2018–19 Basketball Champions League

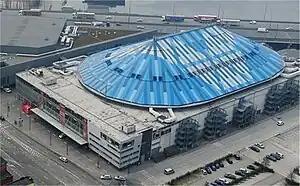
The Sportpaleis in Antwerp hosted the Final Four

The 2018–19 Basketball Champions League was the third season of the Basketball Champions League (BCL), a European-wide professional basketball competition for clubs, that was launched by FIBA. The competition began in September 2018, with the qualifying rounds, and concluded in May 2019. It featured 19 domestic champions including two from France and Italy.